Rolex GMT Master II

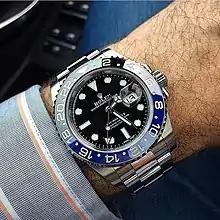
Rolex GMT Master II which was nicknamed Batman. Released in 2013.

In 2007, Rolex introduced the ceramic bezel insert to the GMT-Master II range, replacing the aluminum insert (colors created using an anodizing process) that had been used since 1959. While ceramic is much more scratch resistant than aluminum, Rolex initially could not continue to produce the two-color bezel used to distinguish between the day and night times of the second time zone, particularly the color red which could not be created satisfactorily in ceramic.